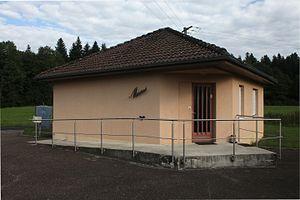
Mairie de La Chevillotte (Doubs).
La Chevillotte est une commune française située dans le département du Doubs, en région Bourgogne-Franche-Comté.